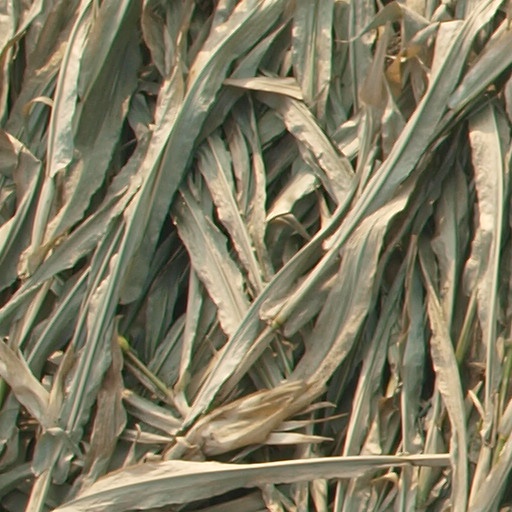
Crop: maize; corn